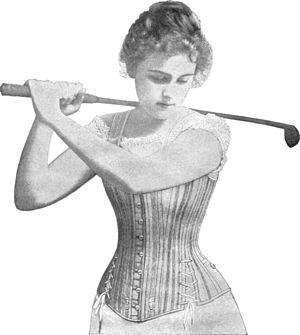
Le Ladies Home Journal était un magazine féminin américain publié par Meredith Corporation. Son premier numéro a été publié le 16 février 1883, et le dernier le 24 avril 2014. Il a été l'un des principaux magazines féminins du XXᵉ siècle aux États-Unis. Il a été le premier magazine américain à atteindre un million d'abonnées en 1903.
La mode en 1900 ou mode de la Belle Époque se caractérise, dans la silhouette féminine, par un goût pour les lignes souples, les courbes, les volutes et les dentelles, dans l'esprit direct de l'Art nouveau, tandis que la silhouette masculine reste très sobre, très sombre et mince, comme tout au long du XIXᵉ siècle. Cette période de prospérité et de relative insouciance donne lieu à une mode qui oscille entre luxe abondant et désir de légèreté.
Le corset est un sous-vêtement, principalement féminin, porté du XVIᵉ siècle au XXIᵉ siècle comportant des renforts, comme des baleines, de la cordelette passepoilée ou encore un busc et destiné à modeler le buste suivant des critères esthétiques variables au fil des époques. C'est une pièce de vêtement rigidifiée qui a essentiellement deux buts : d'une part sculpter la taille pour l'adapter au vêtement porté, d'autre part maintenir la poitrine.